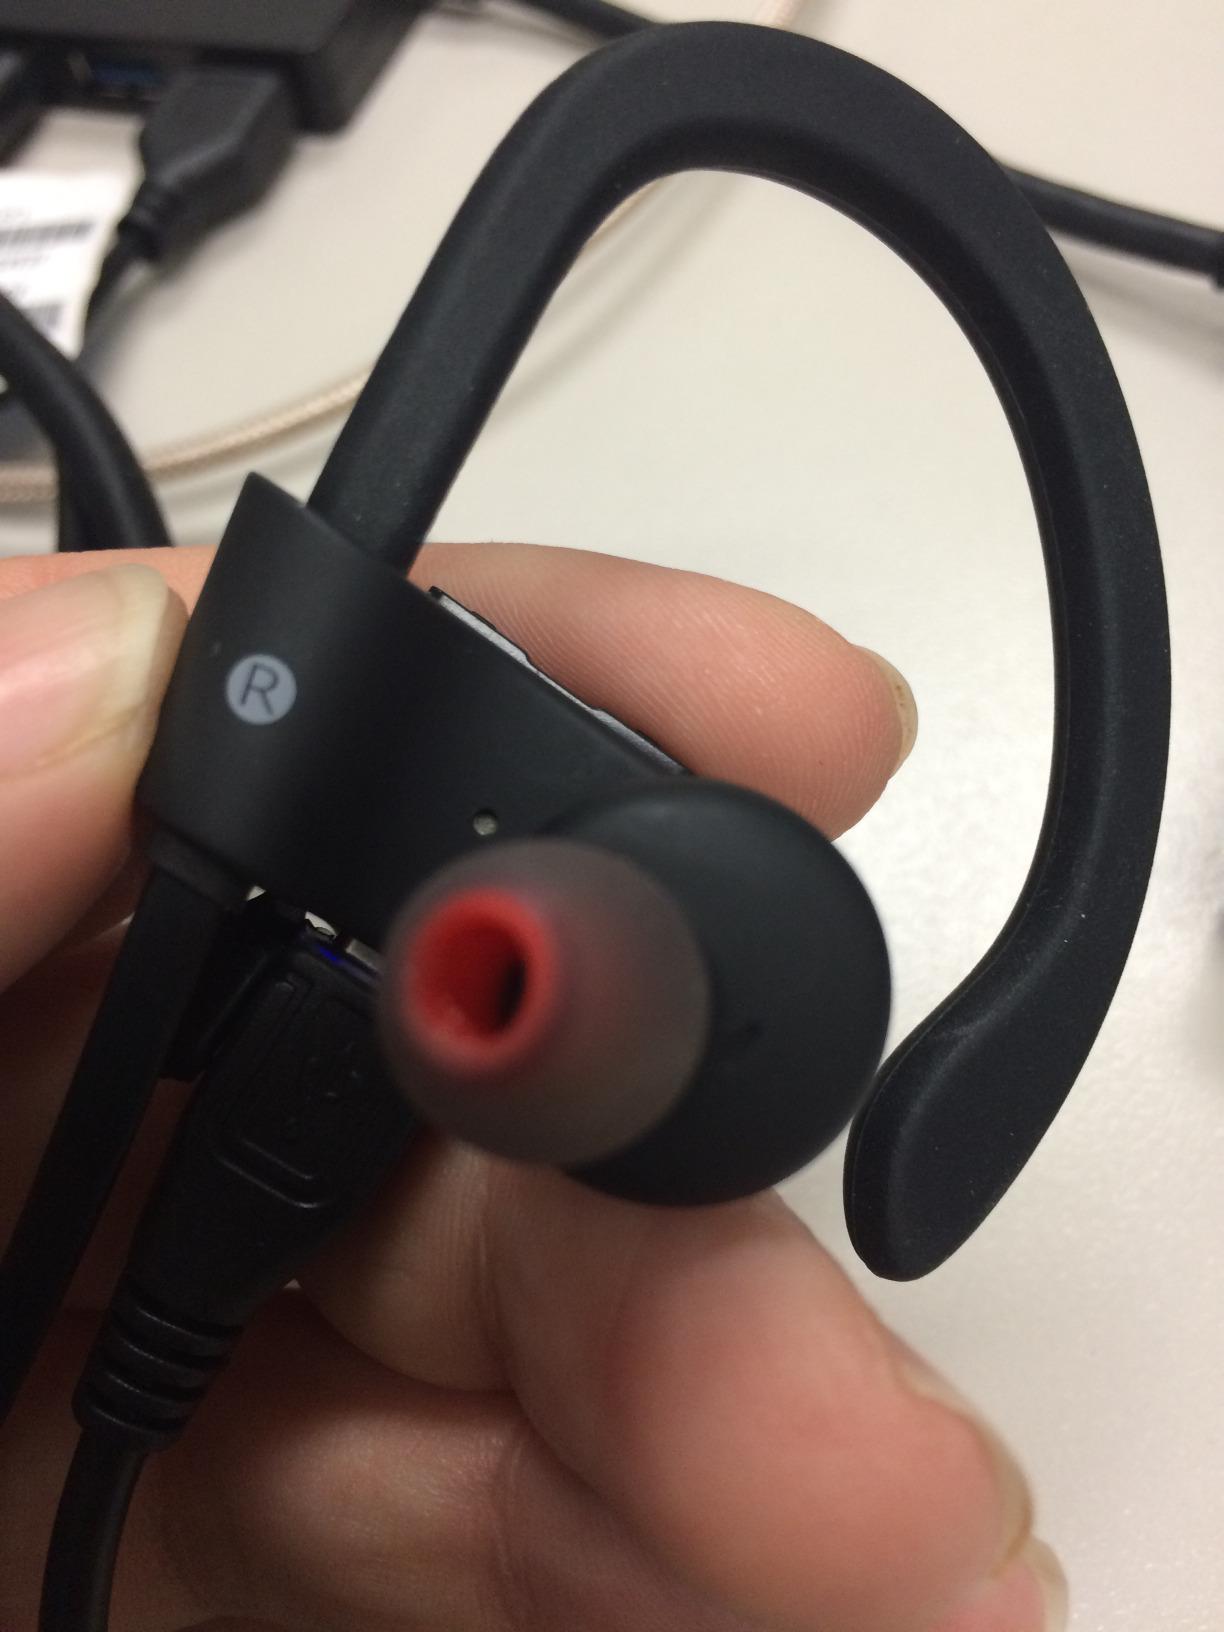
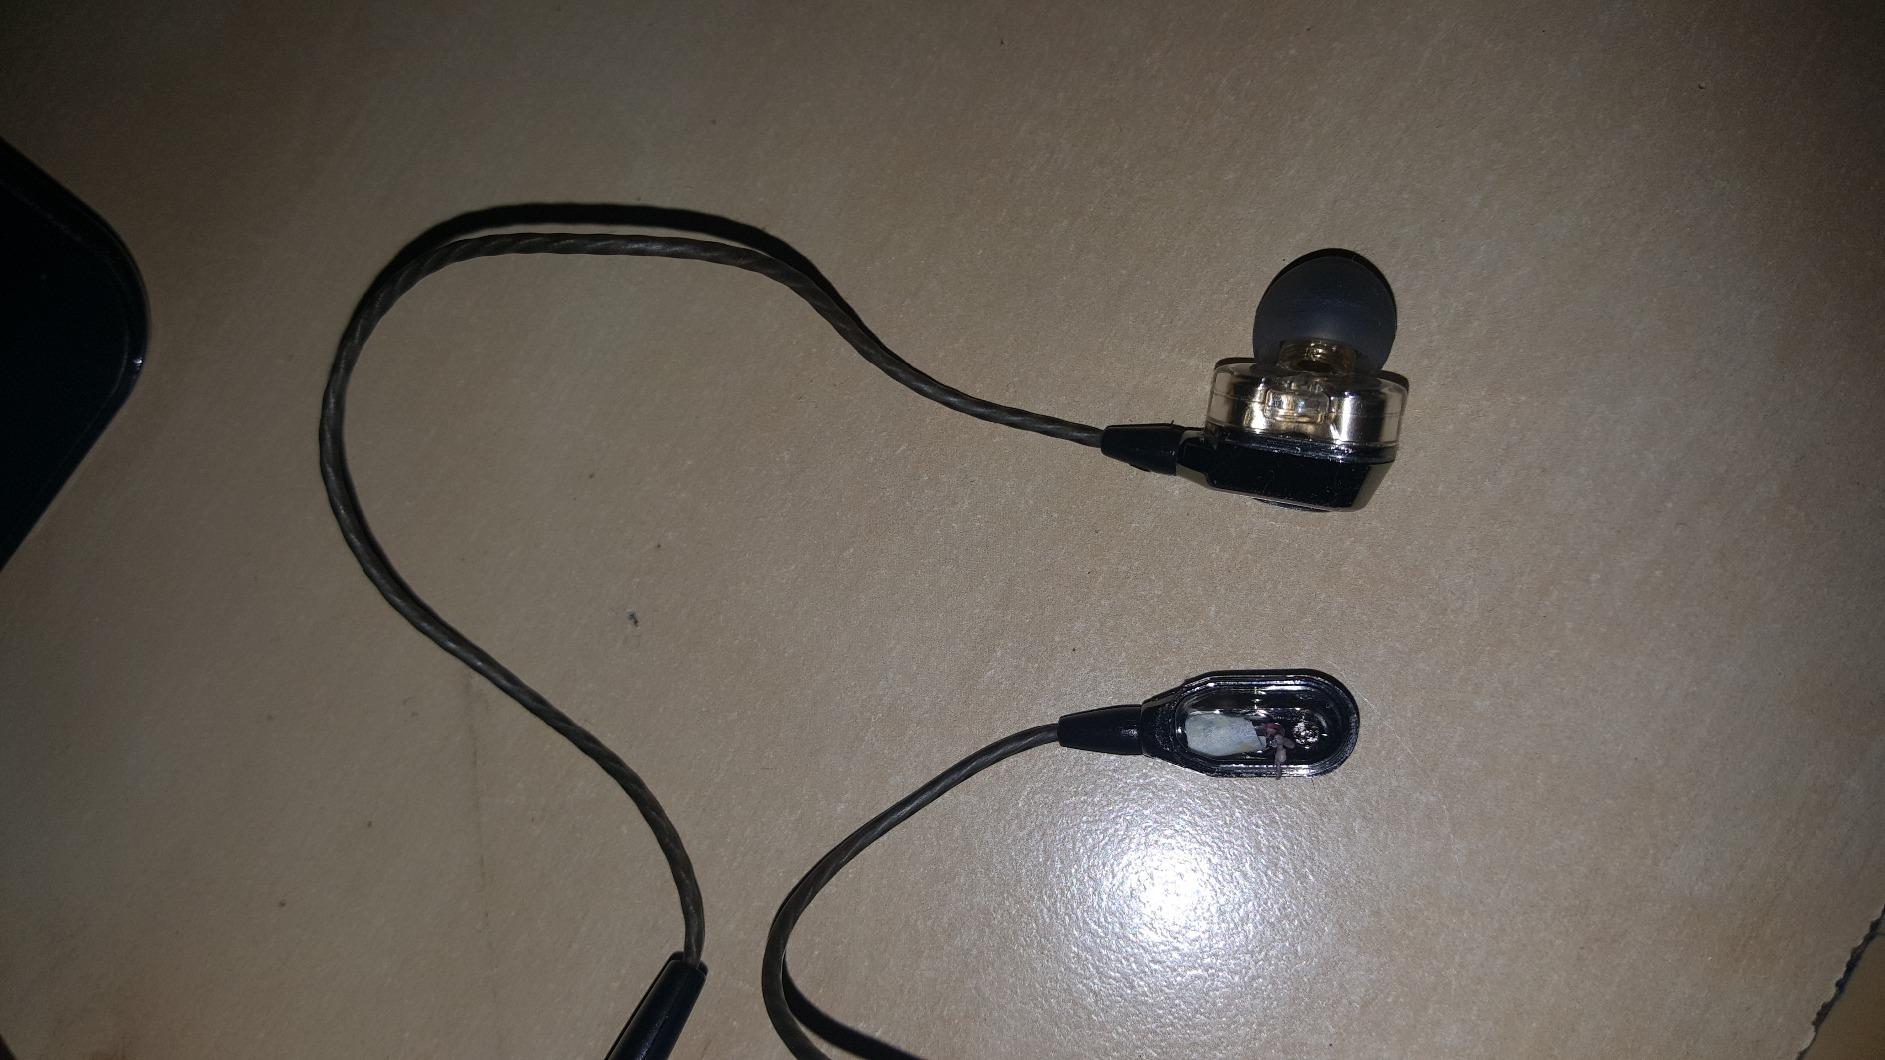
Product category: headphones
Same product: no